Samson Chanba

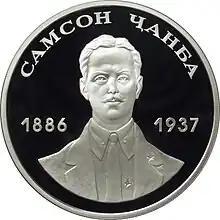
Reverse side of a 10 apsar commemorative coin minted in 2009 featuring Samson Chanba

Samson Kuagu-ipa Chanba (18 June 1886 – 1937) was a pioneering writer and statesman from Abkhazia killed in Joseph Stalin's Great Purge.